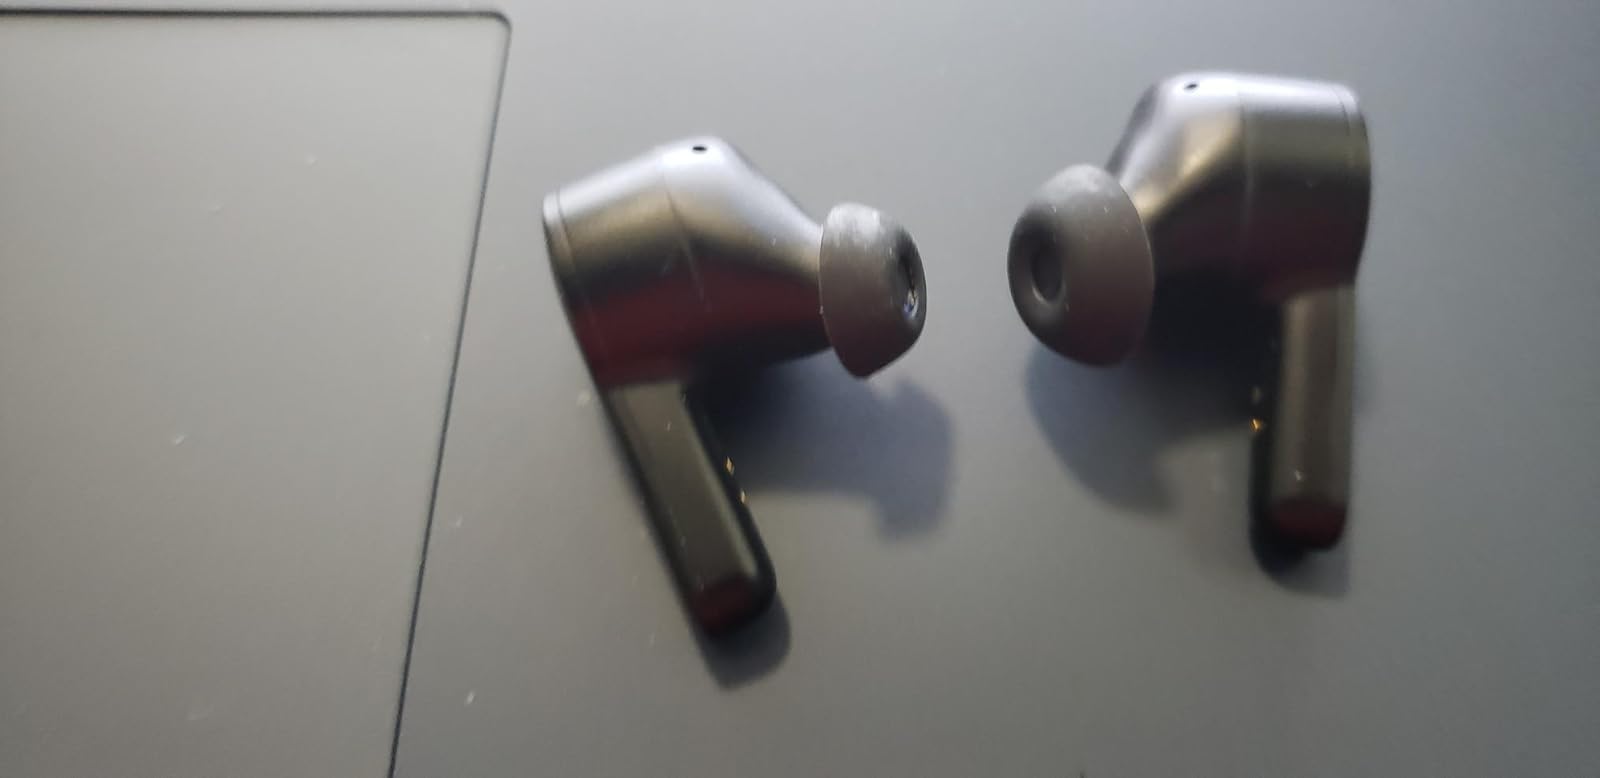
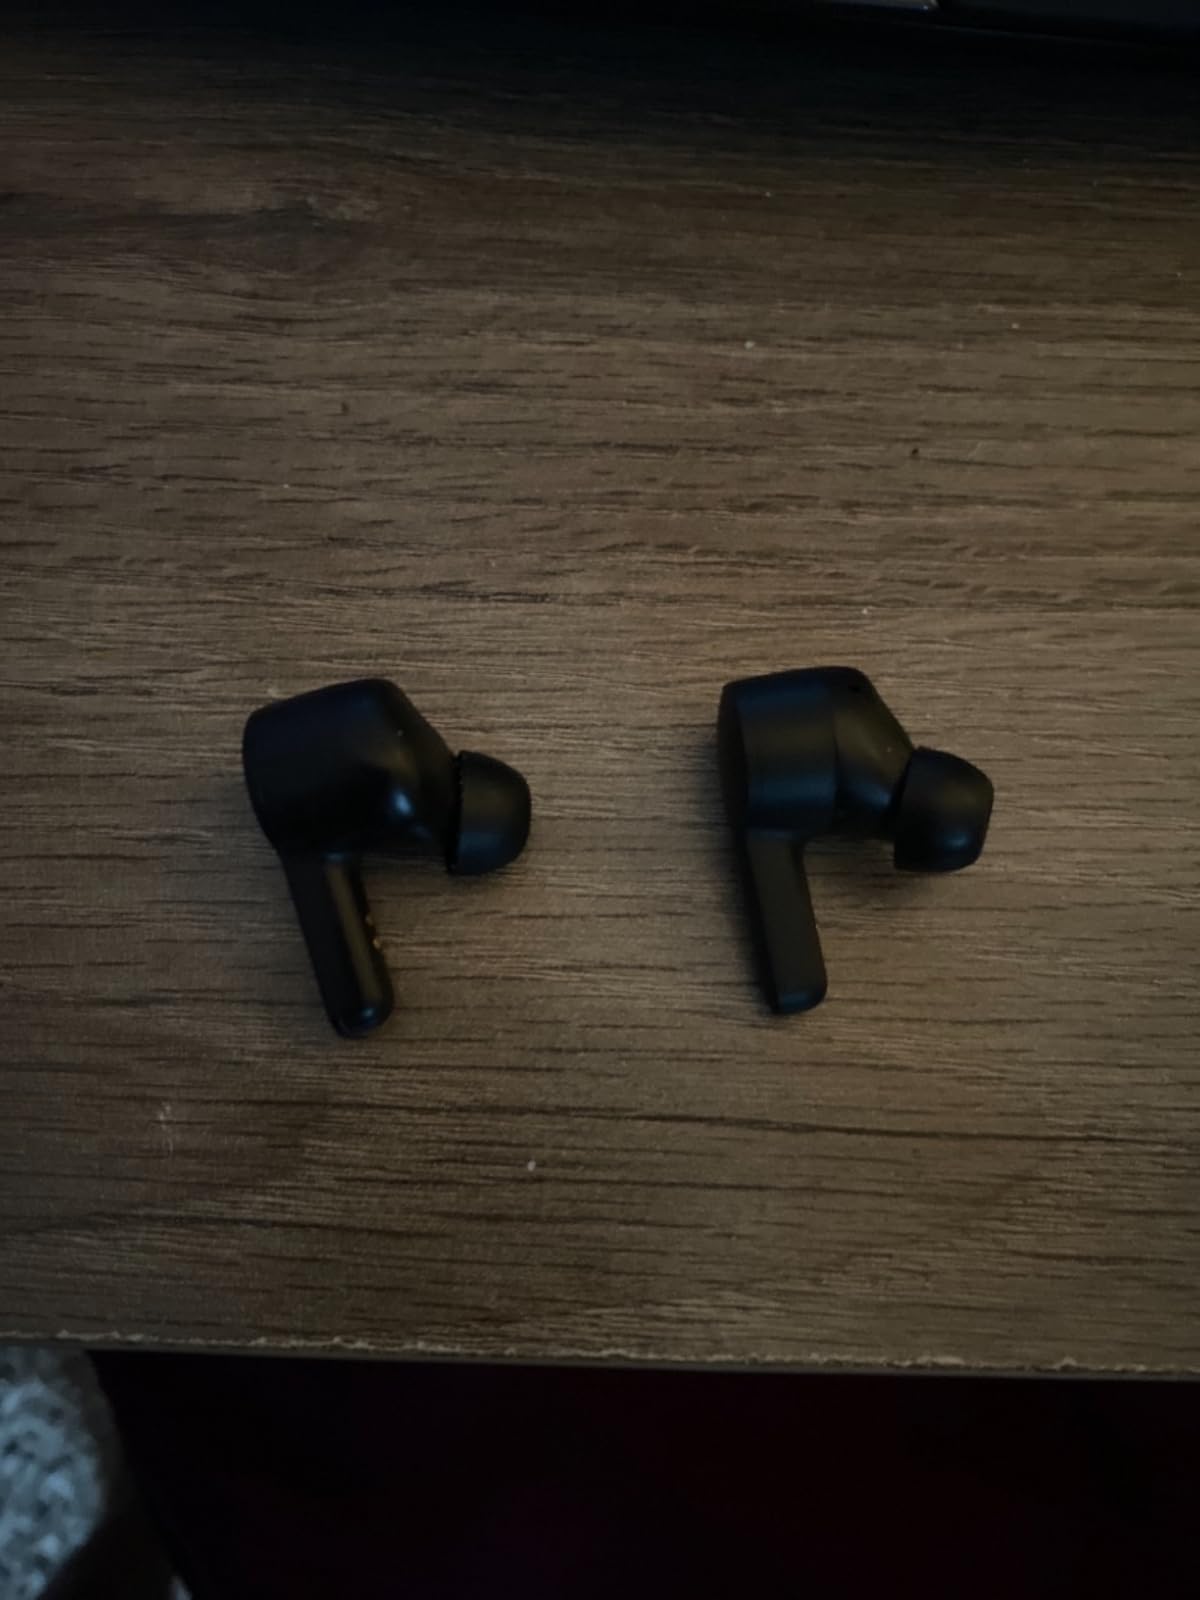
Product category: earbuds
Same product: yes